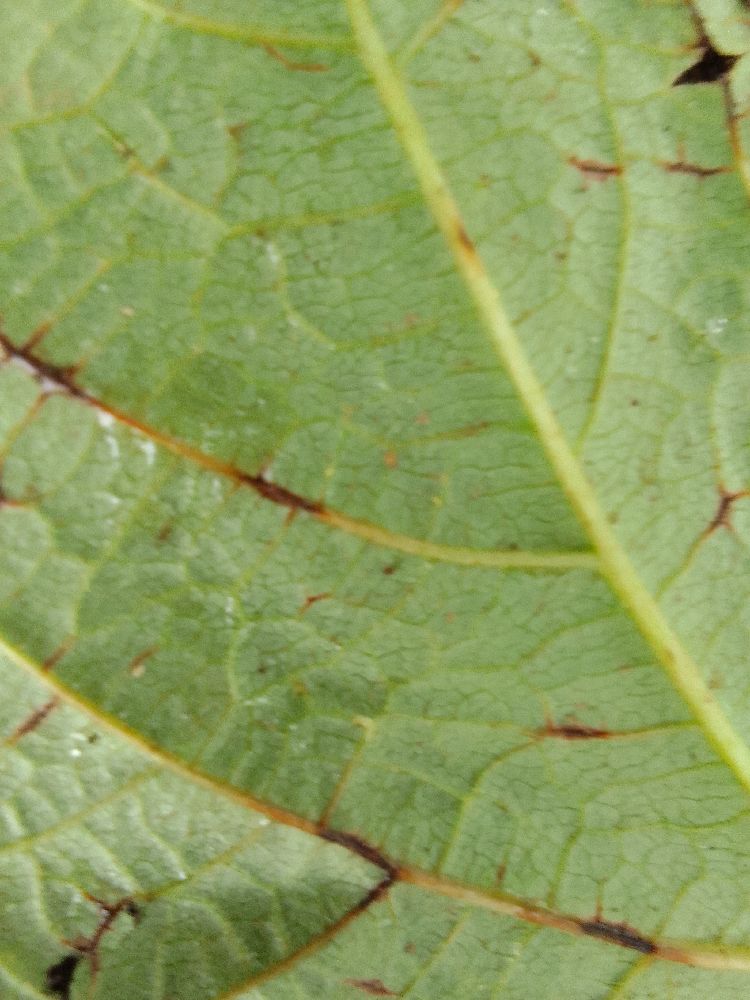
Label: anthracnose